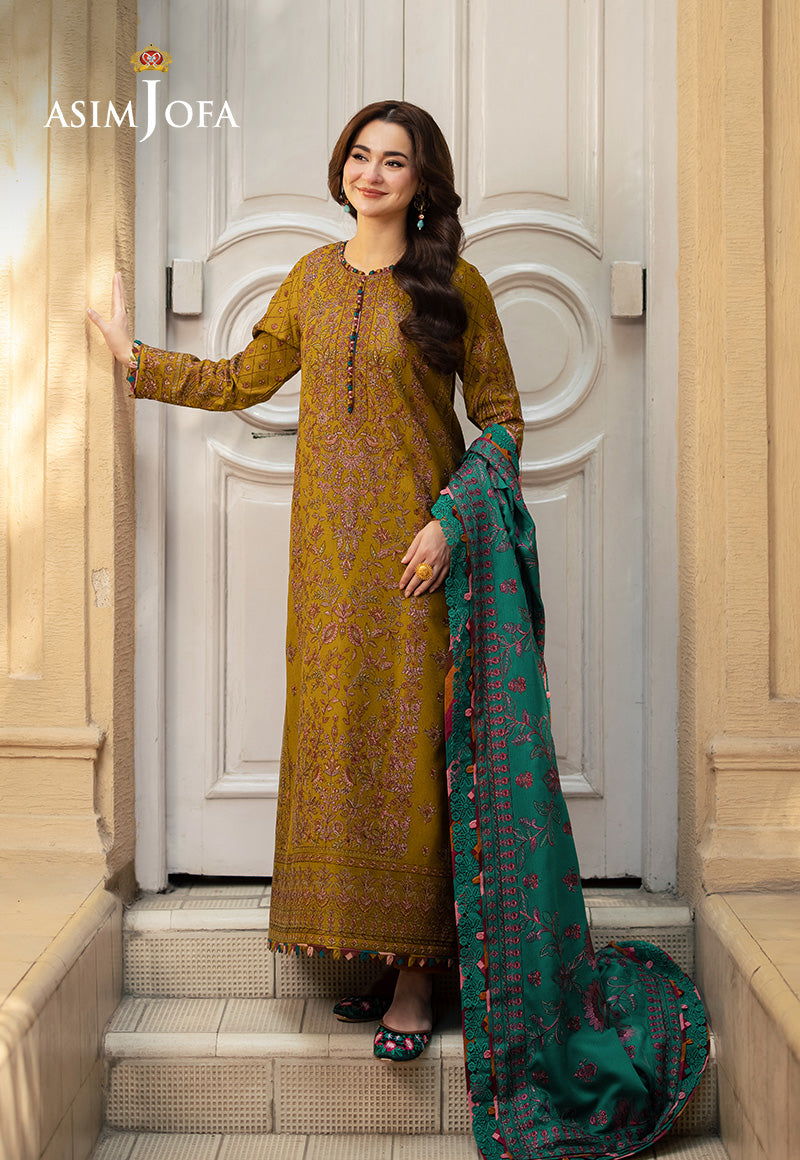
golden yellow embroidered salwar suit